Sharon LaFraniere

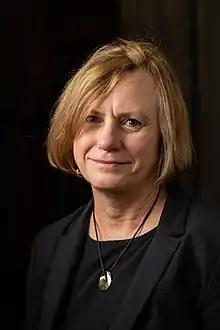
LaFraniere in 2018

Sharon Veronica LaFraniere (born June 15, 1955) is an American journalist at "The New York Times".